Yakovlev AIR-3

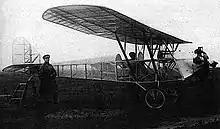
The Kozlov PS (invisible airplane)

After a preliminary experiment using a Polikarpov U-2, Professor , of the Nikolai Zhukovsky Air Force Engineering Academy, modified a Yakovlev AIR-4, in 1935, to produce the Kozlov PS ("Prozrachnyy Samolyot" — transparent aircraft). Fabric covering on the fuselage and wings was replaced with a transparent plastic material, called "Cellon" or "Rhodoid", and the opaque structure was painted with a white paint mixed with aluminium powder. Trials with ground and airborne observations confirmed Kozlov's theories, with the bonus of excellent visibility for the crew. After the initial success, the film was found to become opaque through dirt collection and the effects of the sun, diminishing the "invisibility effect".